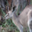
Label: kangaroo